Susan Walsh (actress)

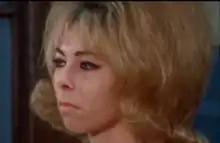
Susan Walsh as Chicklette in "Female Trouble" (1974)

Susan Walsh (March 30, 1948 – February 6, 2009) was an American actress. She worked primarily in the films of John Waters. Because of her work with Waters, she is considered one of the Dreamlanders, Waters' ensemble of regular cast and crew members.